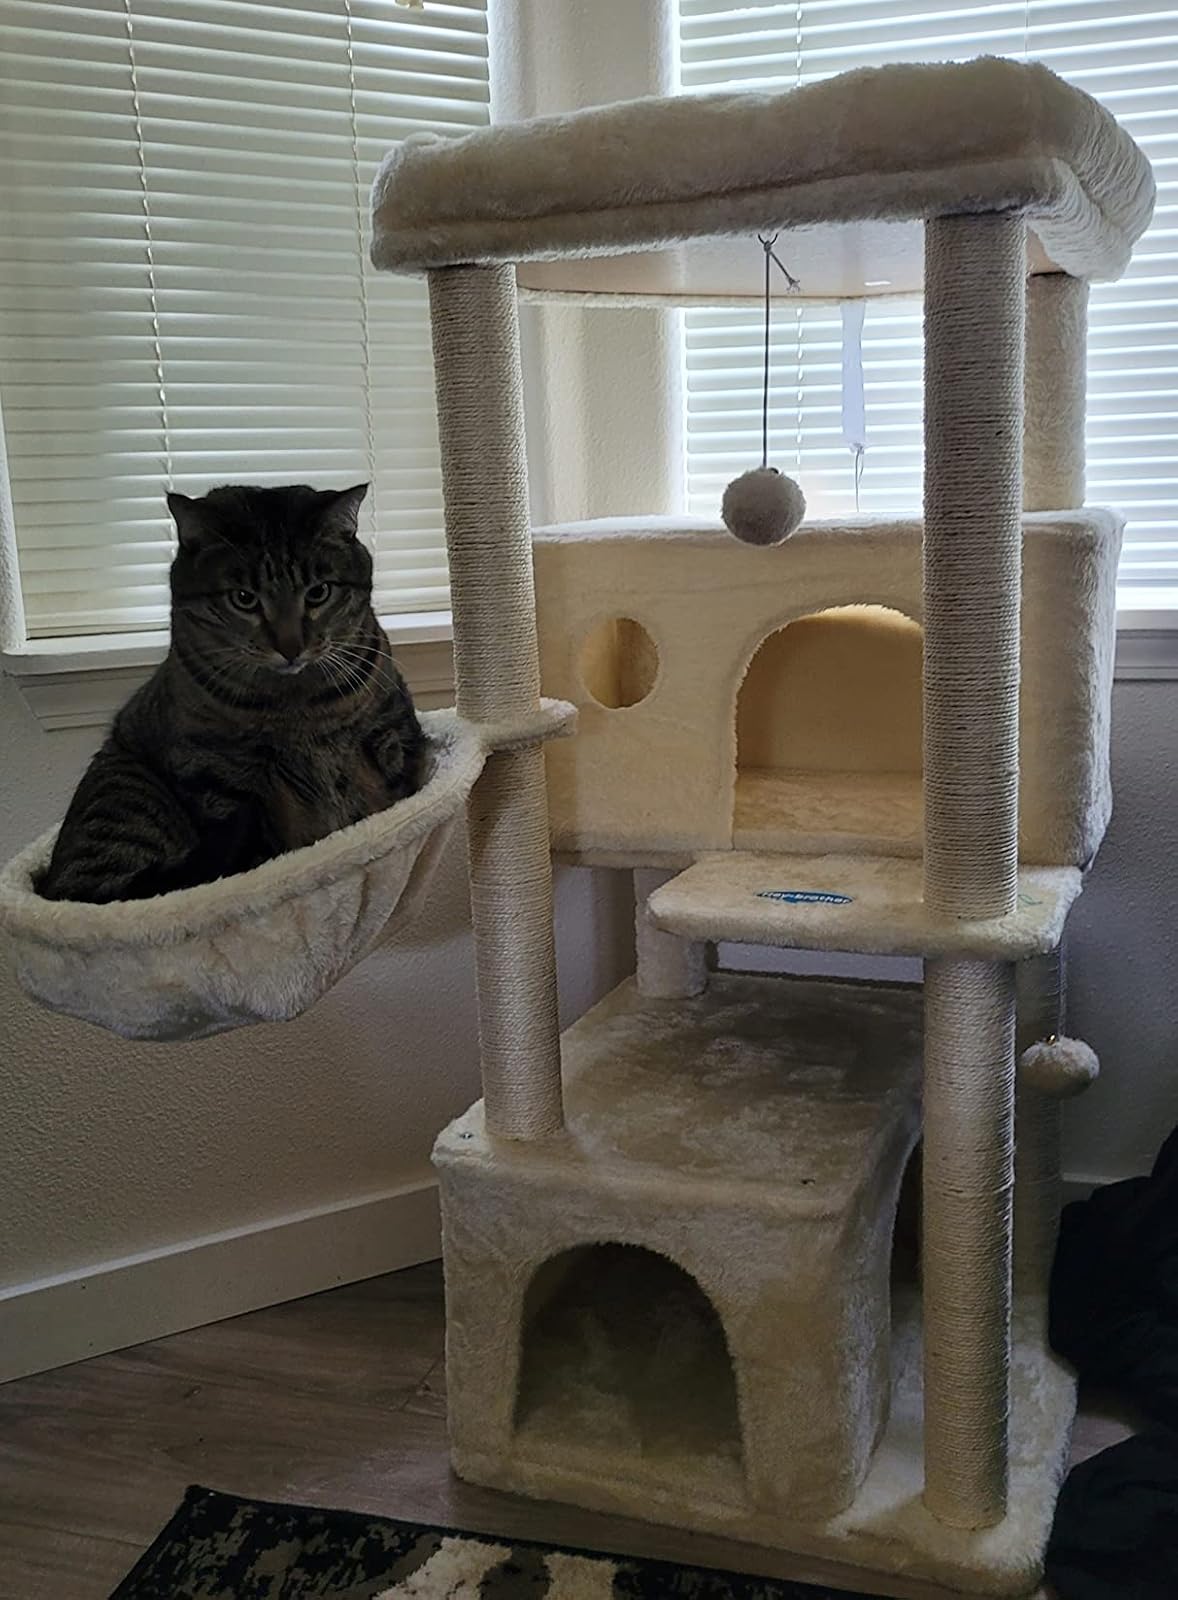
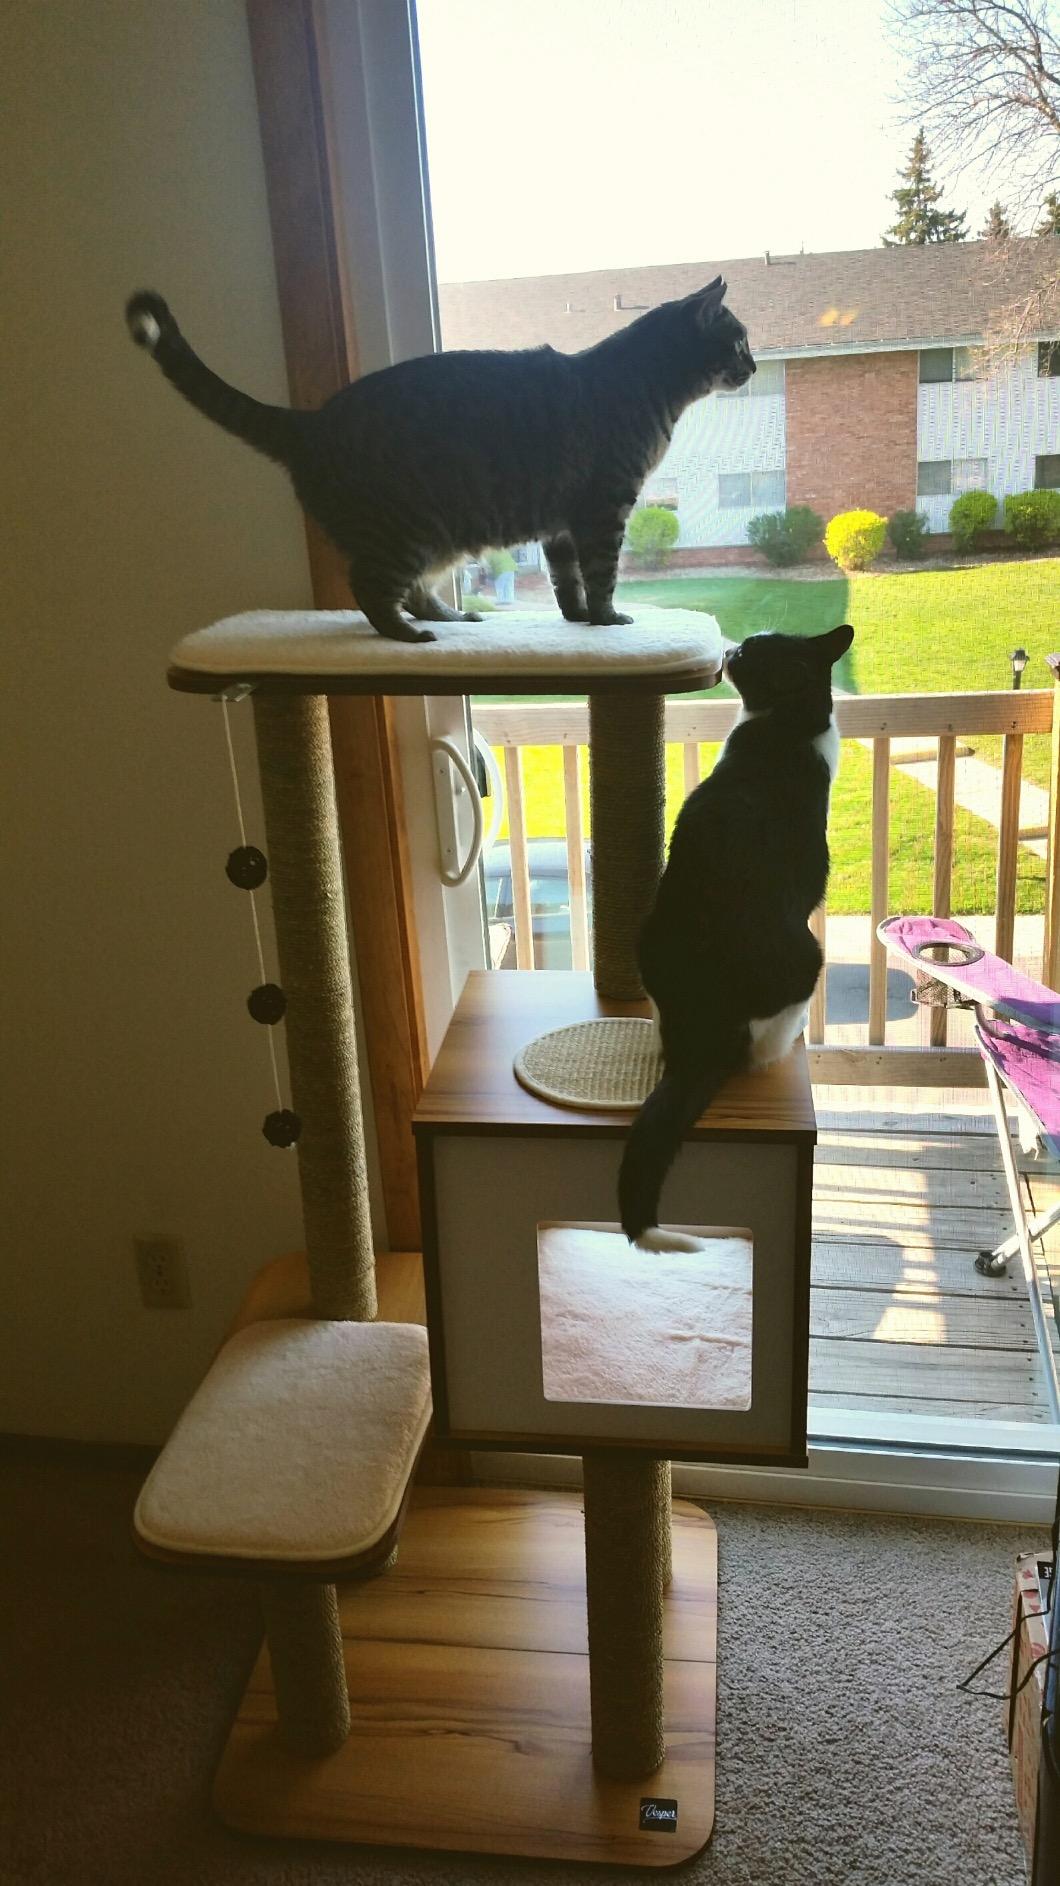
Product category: items_cat tree
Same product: no